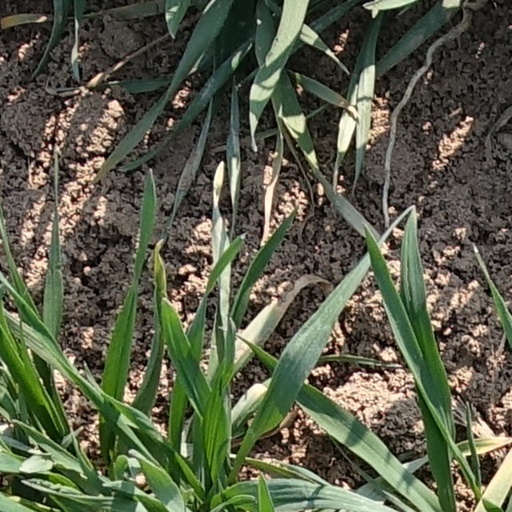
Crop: wheat